Hunting Creek Railroad Bridge

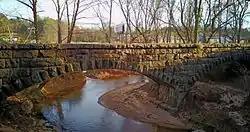

Hunting Creek Railroad Bridge is a historic stone railroad bridge located at Morganton, Burke County, North Carolina. It was built about 1860, and is a two-span, stone arch bridge. It measures 130 feet long and stands about 24 feet above the creek. It was replaced by another bridge by at least 1890.